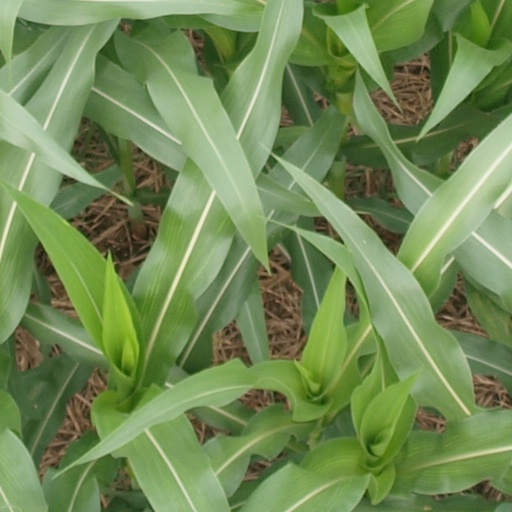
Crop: maize; corn